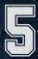
Number: 5